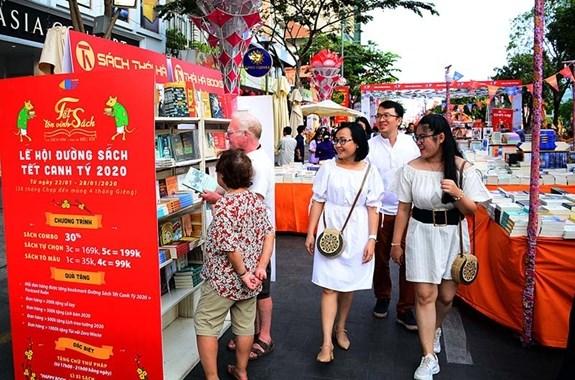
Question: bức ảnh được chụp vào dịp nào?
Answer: tết canh tý 2020